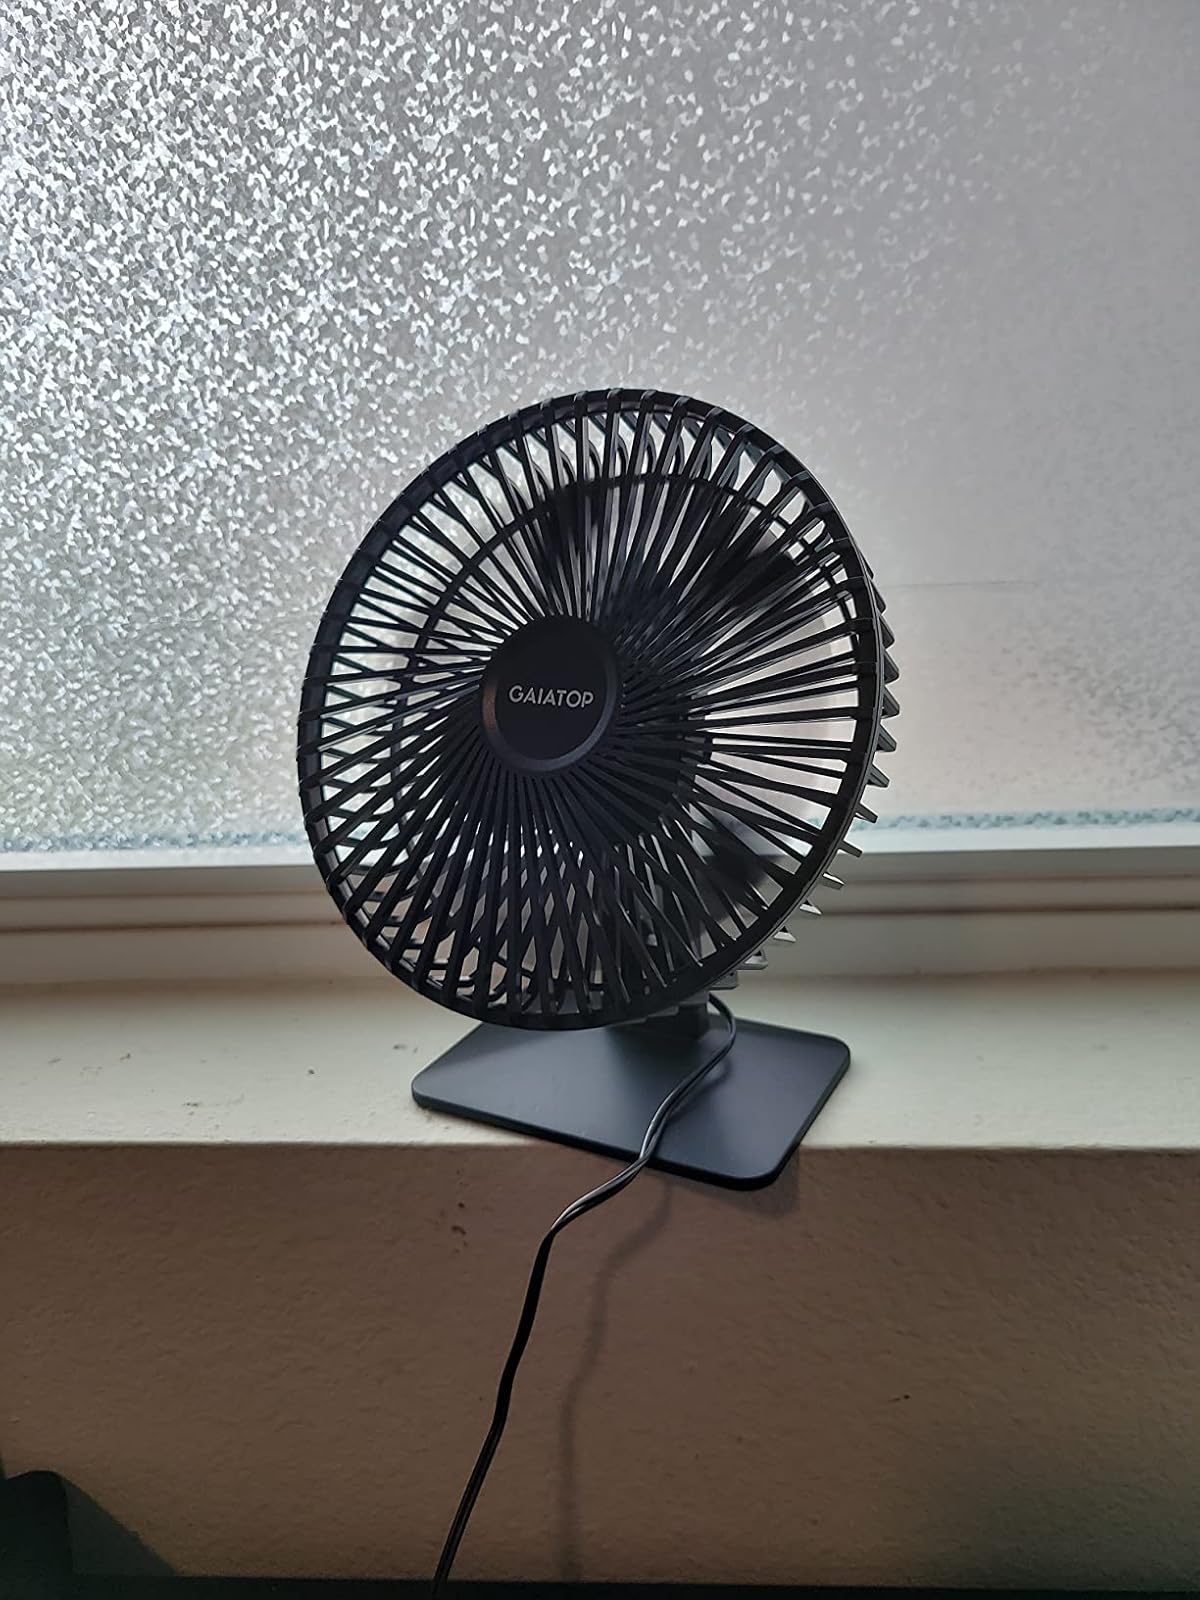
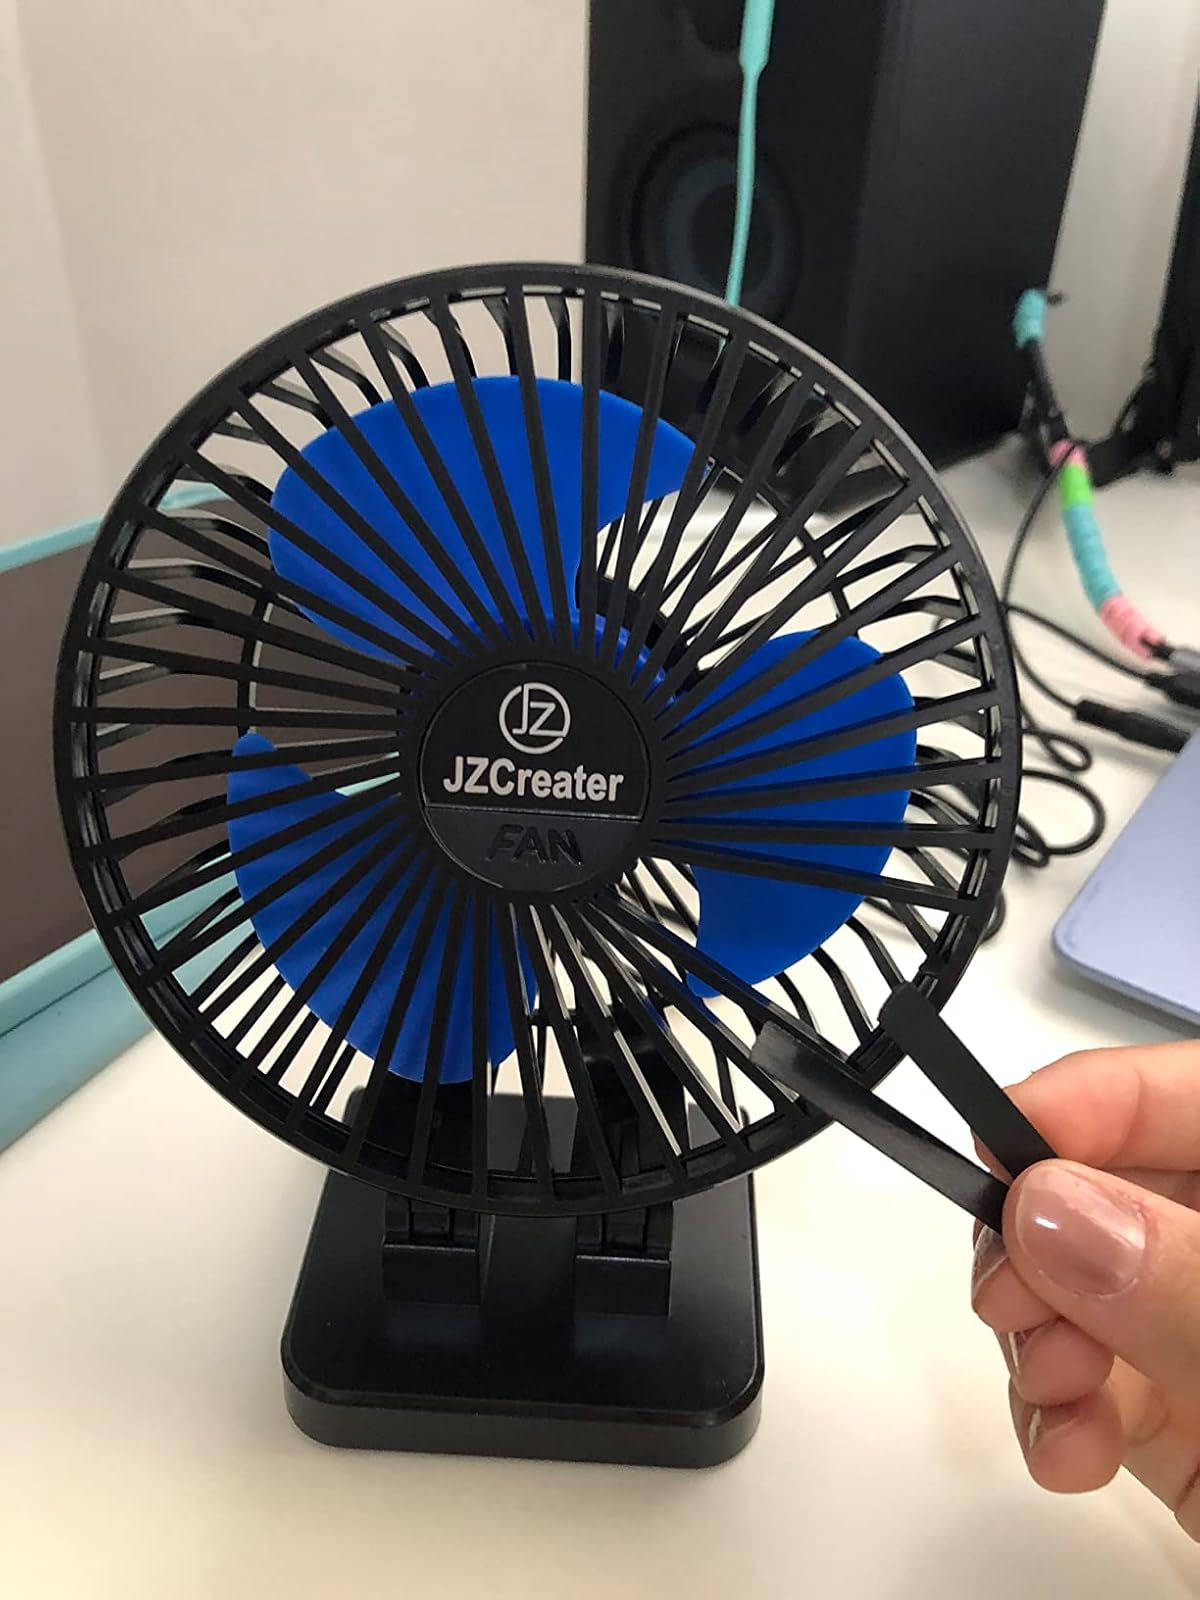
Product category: fan
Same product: no